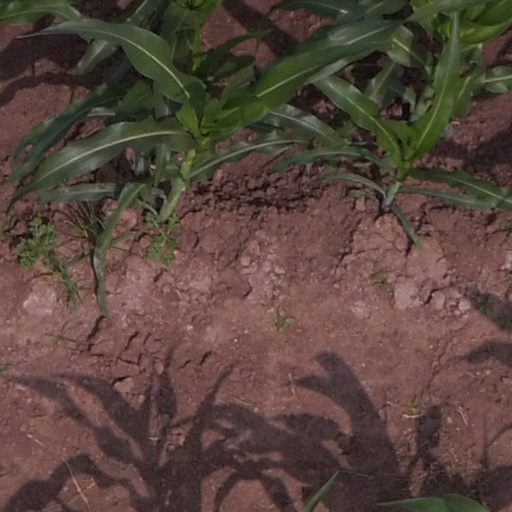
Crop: maize; corn